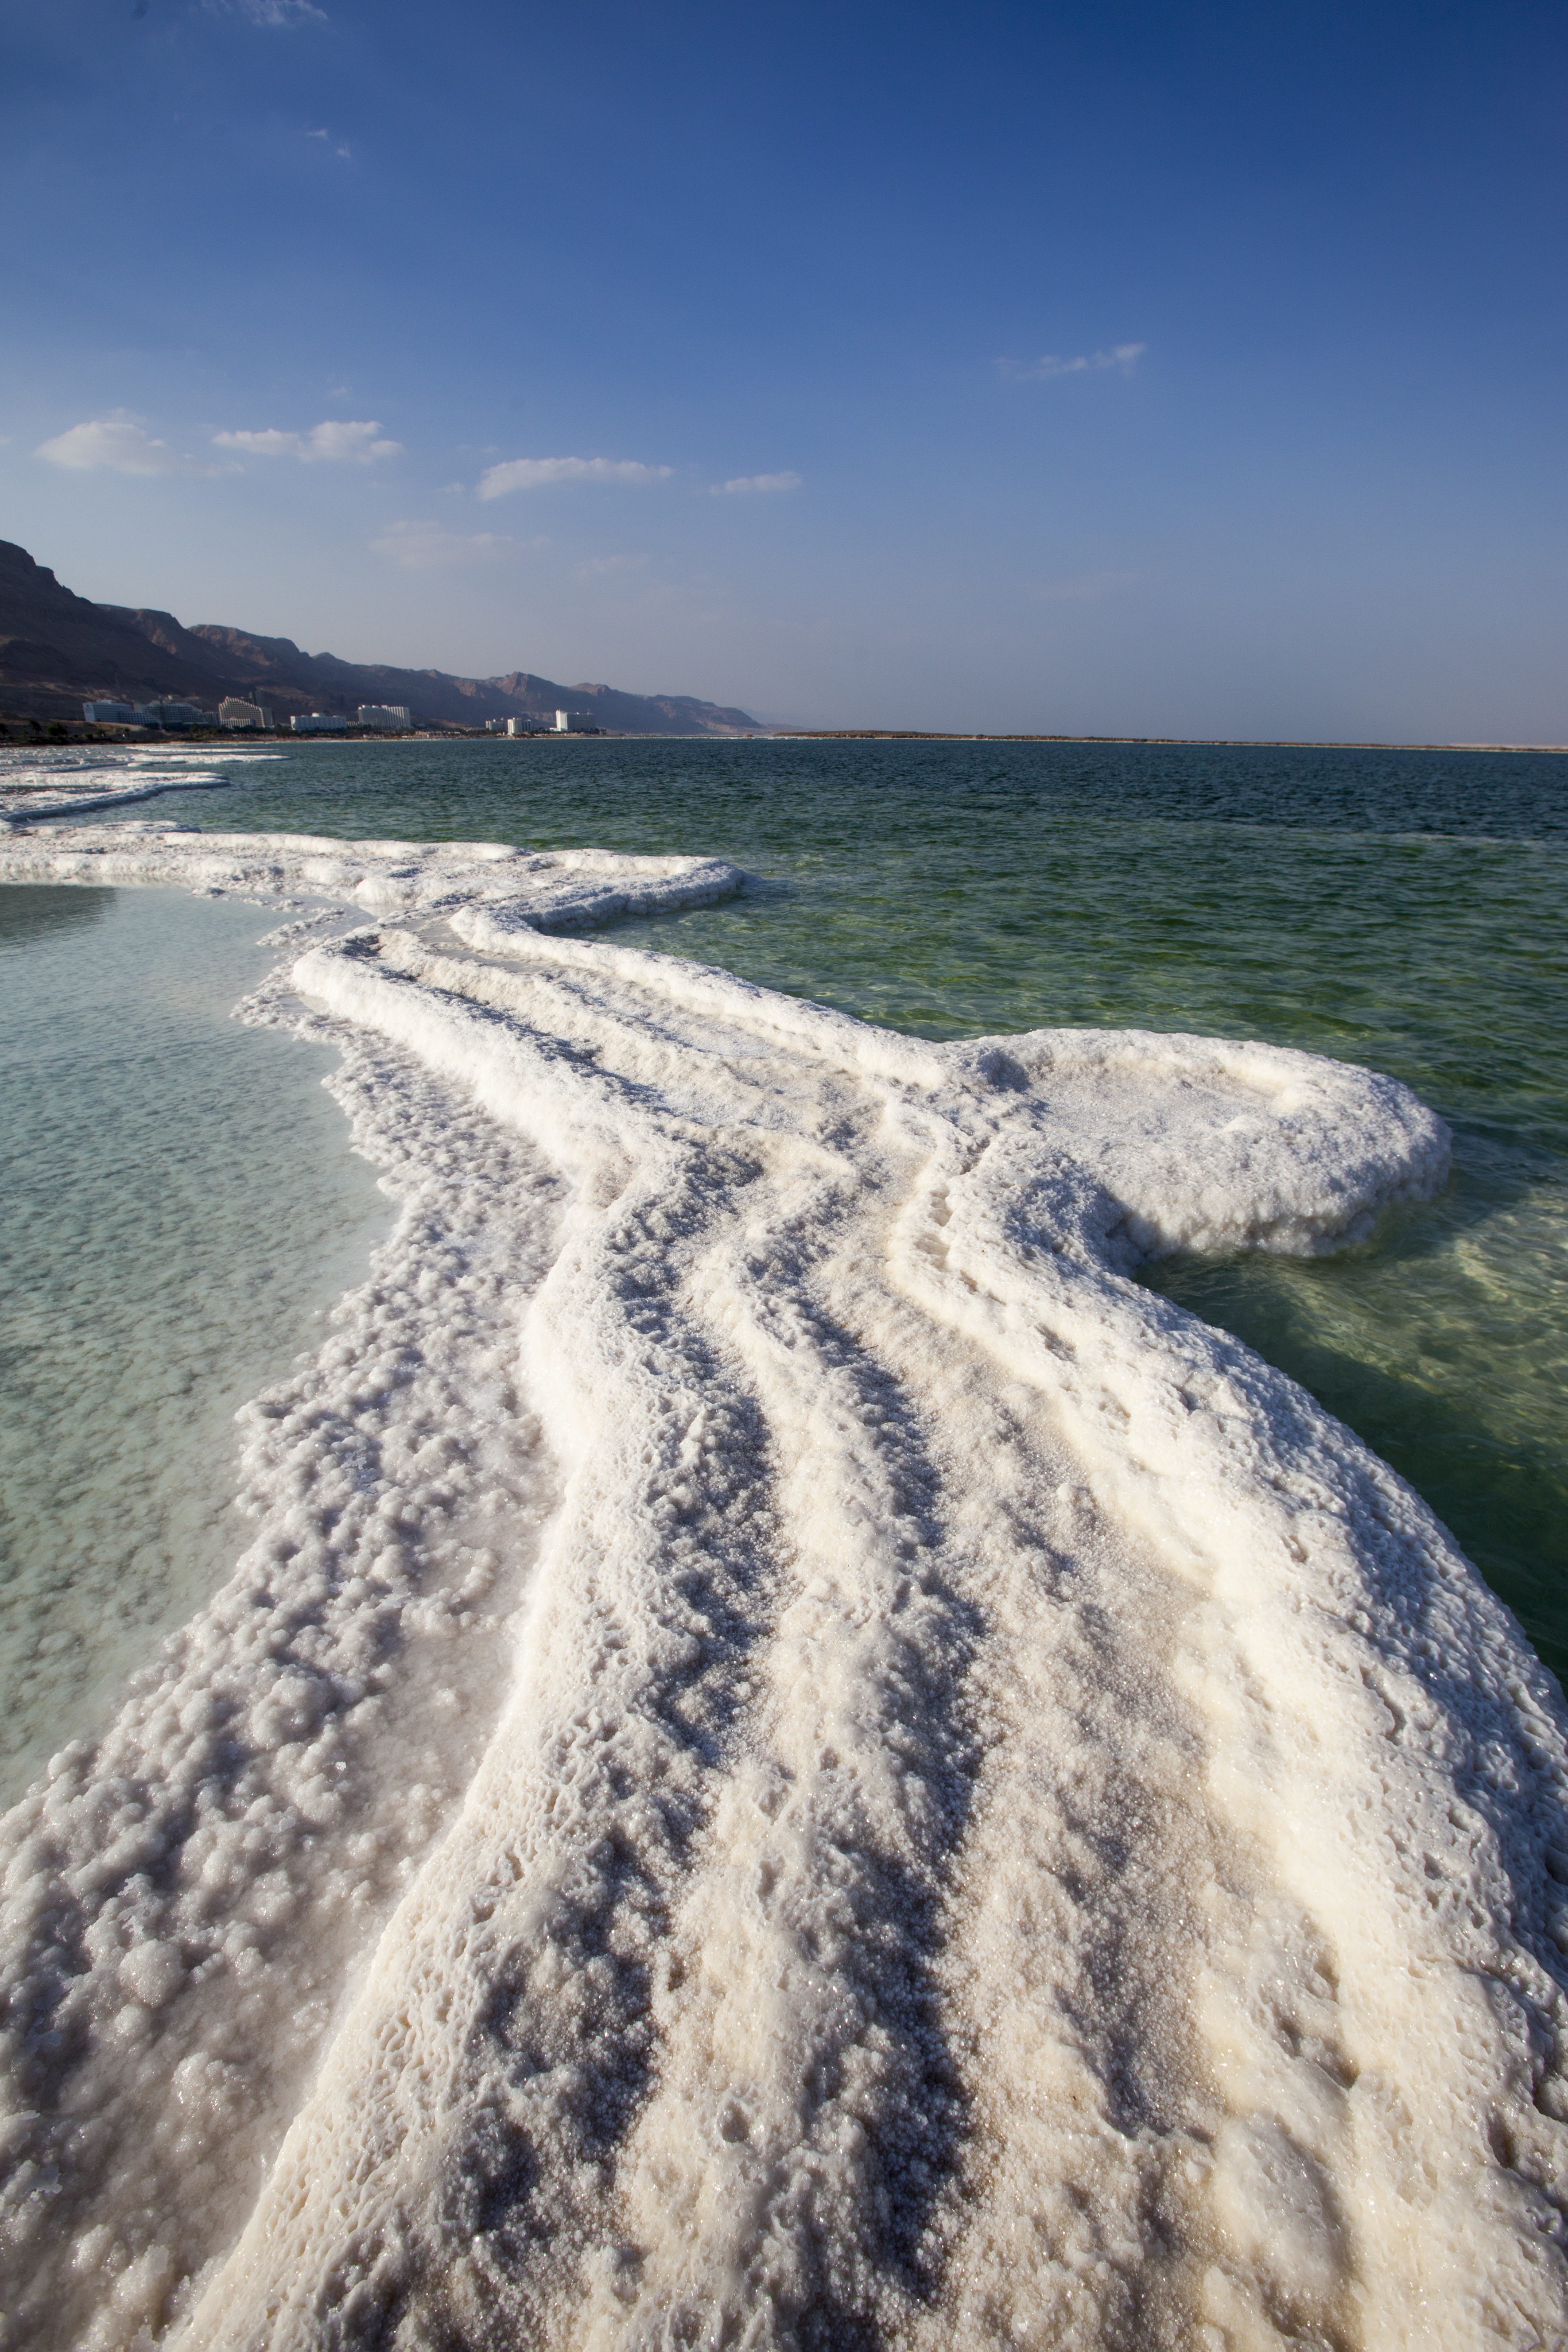
beach, landscape, sea, coast, water, nature, outdoor, sand, ocean, horizon, mountain, cloud, sky, white, desert, shore, wave, lake, summer, vacation, travel, coastline, cliff, environment, scenic, natural, seascape, bay, salt, blue, dead, terrain, healthy, body of water, jordan, clouds, resort, spa, middle, israel, cape, mineral, east, nobody, arab, dead sea, wind wave